Theodore Romzha

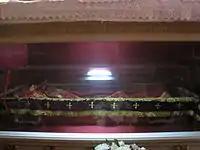
Tomb of Theodore Romzha

Romzha was beatified as a Martyr for the Faith by Pope John Paul II in Lviv on 27 June 2001, with 1 November assigned initially as his feast day. At the request of the Eparchy of Mukacheve, the Congregation for the Oriental Churches transferred the feast day to 31 October, effective 2009. Romzha died shortly after midnight 1 November, according to Moscow Time, the Soviet-imposed time zone throughout Ukraine from 1930 to 1990; however, according to local time, Romzha died before midnight on 31 October.